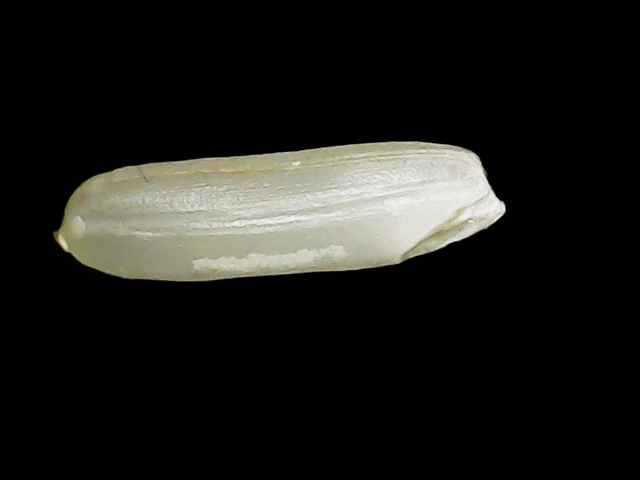
Rice variety: Binadhan7